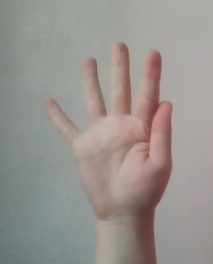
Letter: sheen